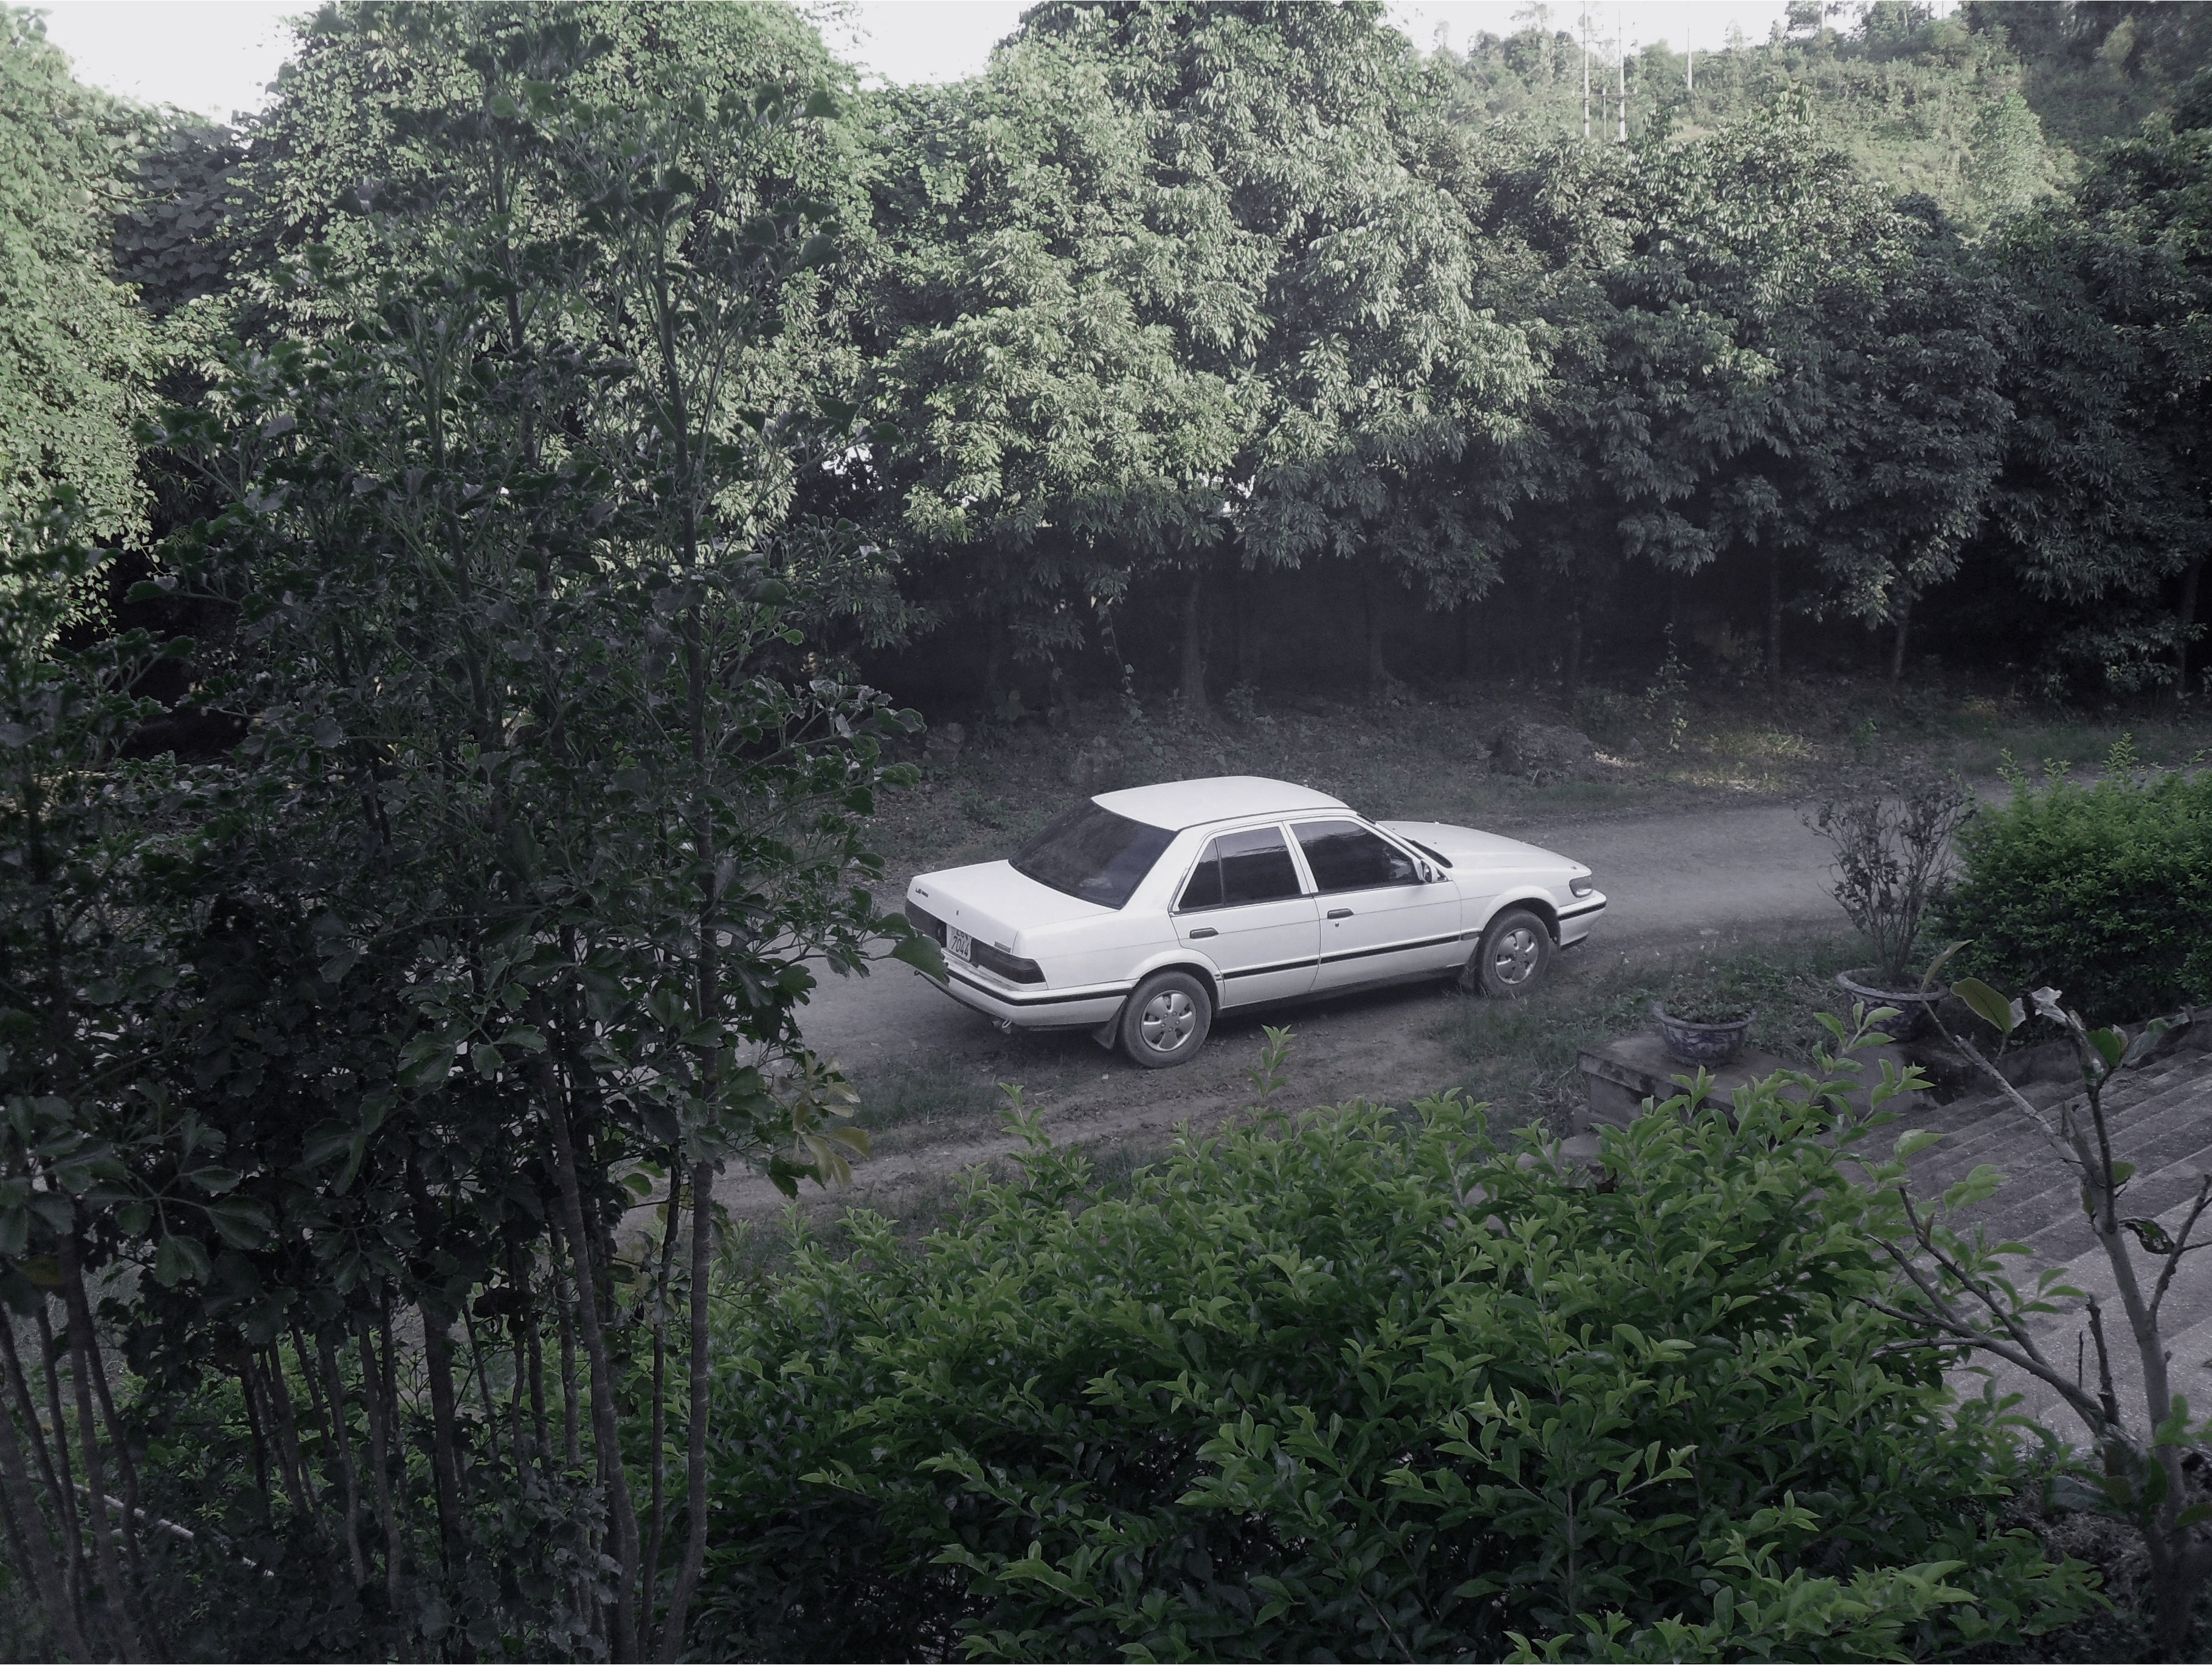
car, vehicle, road trip, ecosystem, automobile make